Aslam Khokhar

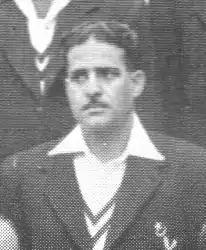
Aslam Khokhar in 1954

Mohammad Aslam Khokhar (5 January 1920 – 22 January 2011) was a Pakistani cricketer who played in one Test match in 1954.